David Gauld (mathematician)

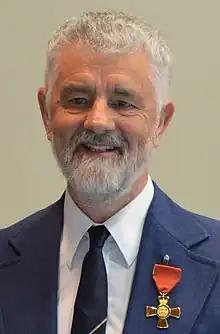
Gauld in 2016

David Barry Gauld (born 28 June 1942) is a New Zealand mathematician. He is a professor of mathematics at the University of Auckland.